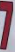
Number: 7